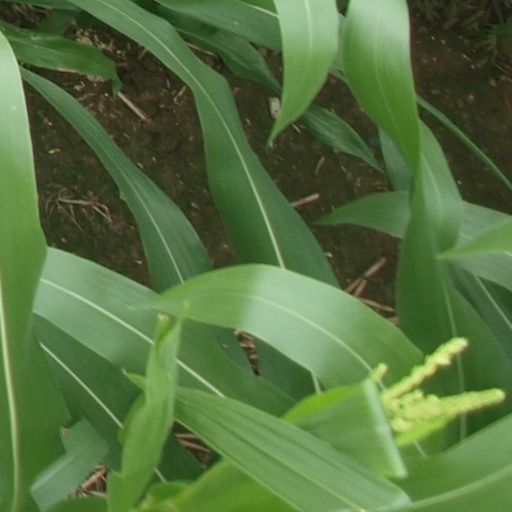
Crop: maize; corn